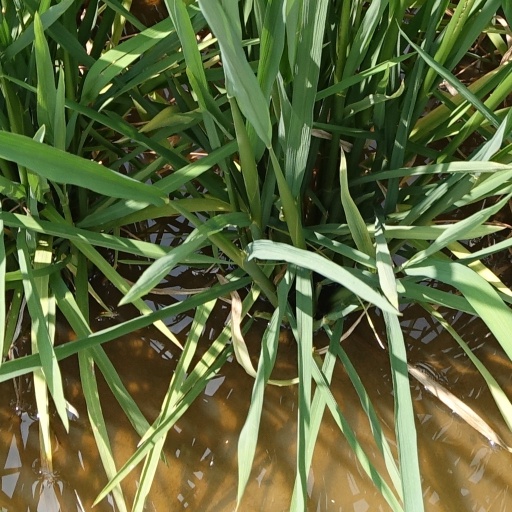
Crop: rice